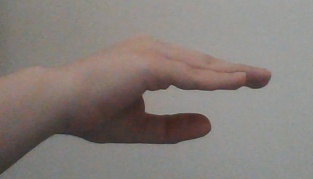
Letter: jeem